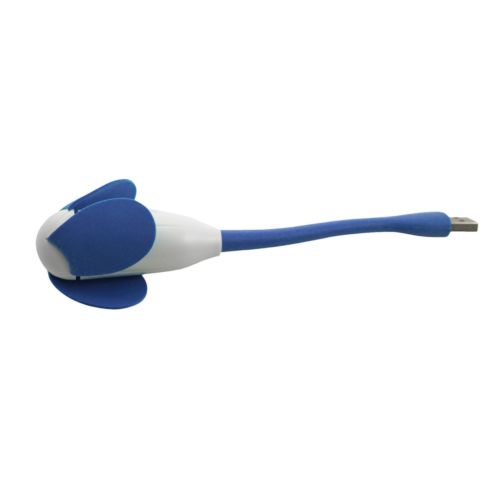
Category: fan